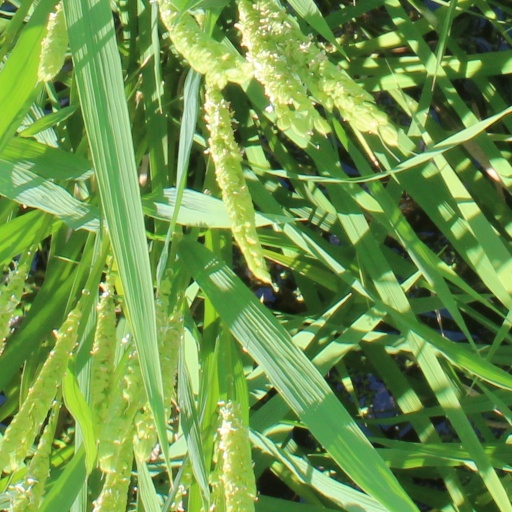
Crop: rice